University of Houston

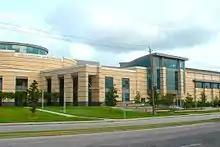
Campus Recreation and Wellness Center

The Campus Recreation and Wellness Center, which is home to the nation's largest collegiate natatorium, was recognized by the National Intramural-Sports Association as an outstanding facility upon its completion in 2004.